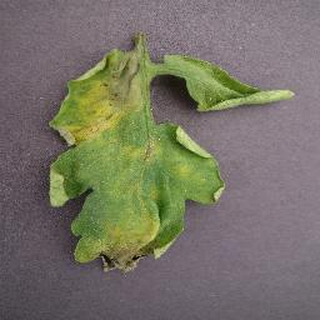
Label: tomato_late_blight